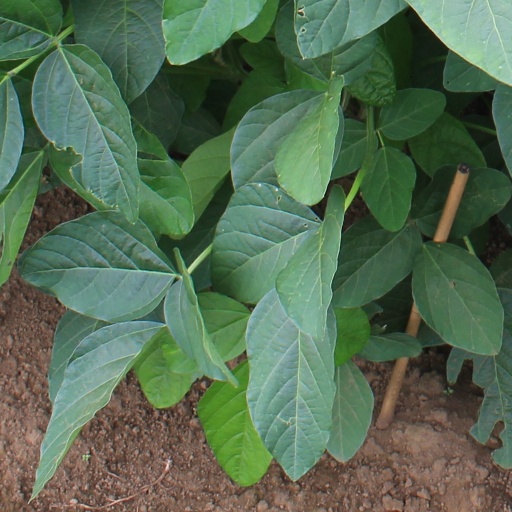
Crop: soybean